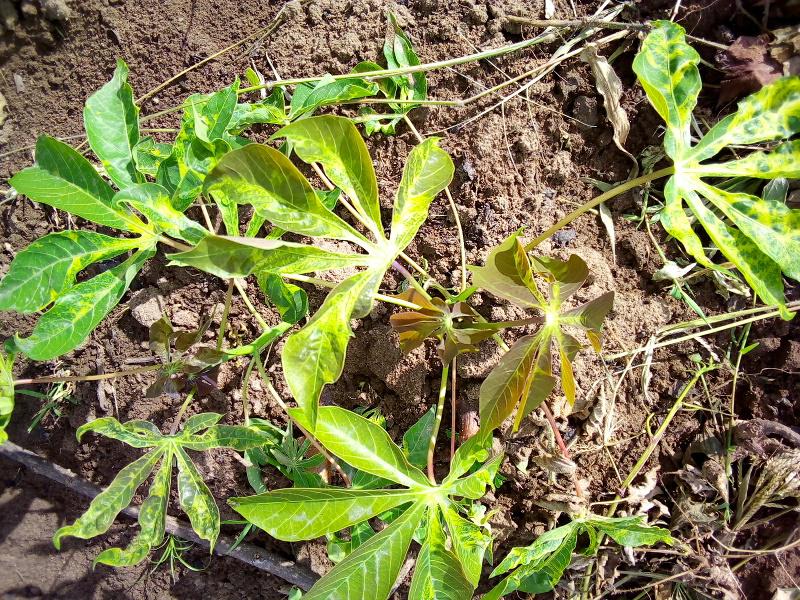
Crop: cassava
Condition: mosaic_disease